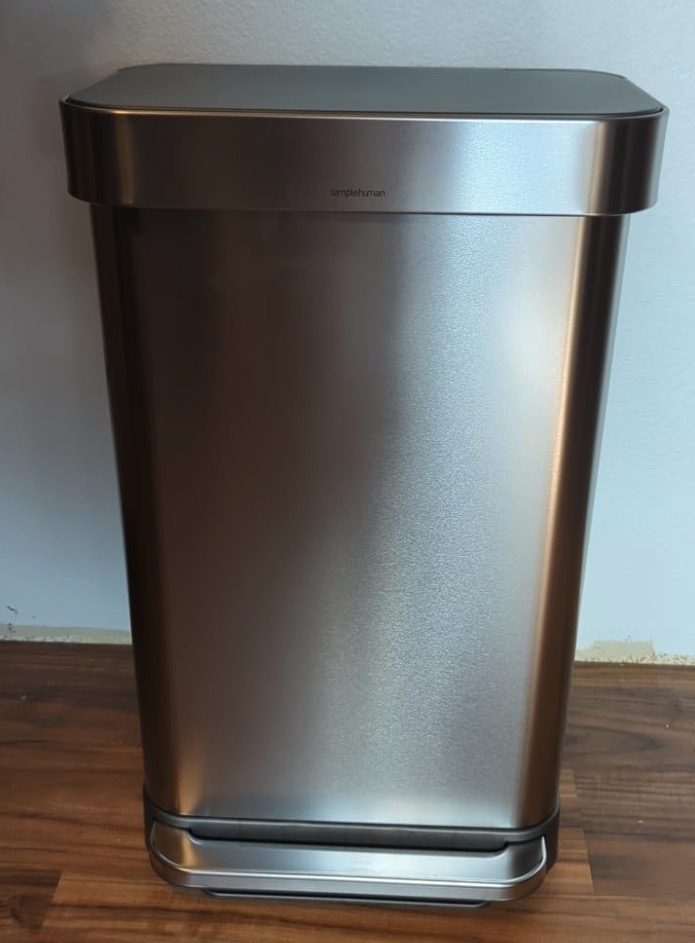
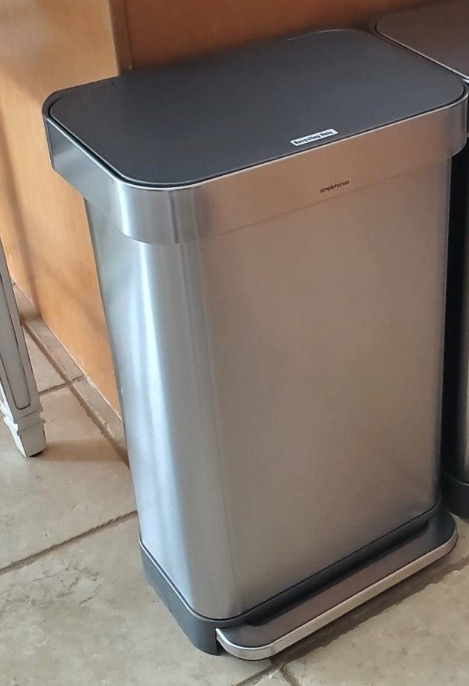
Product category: misc
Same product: yes